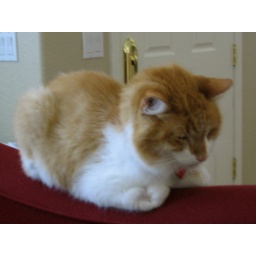
Julius like to perch on top of the red couch in the low point of the curve.